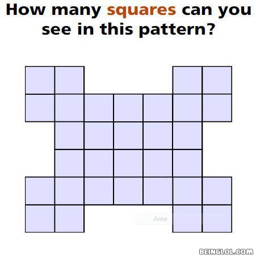
how many squares can you see in this pattern ?